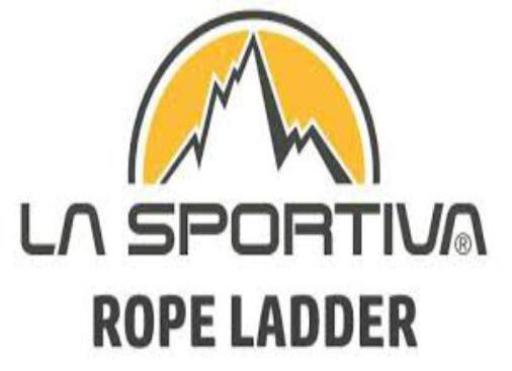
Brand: la sportiva
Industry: Sports